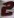
Number: 2